Answer in natural language. Which point is closer to the camera taking this photo, point B  or point C? Choose between the following options: C or B
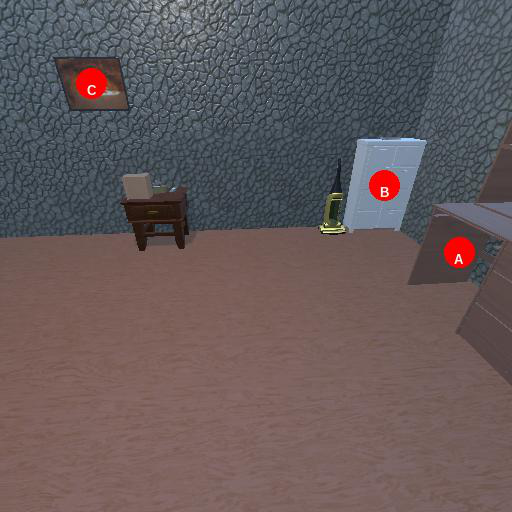
<answer>C</answer>